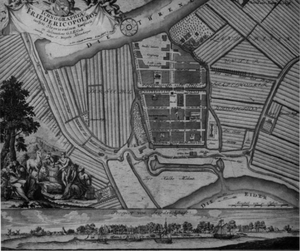
Frederiksstad / Historie / Under den danske konge
Frederiksstad 1750.
Frederiksstad er en by i det nordlige Tyskland under Kreis Nordfriesland i delstaten Slesvig-Holsten med cirka 2.500 indbyggere. Byen i den sydvestlige del af Sydslesvig ligger direkte ved udmundingen af Trenen i Ejderen og minder med sin retvinklede gadestruktur, kanaler og mange huse i nederlandsk renæssancestil om en typisk hollandsk by. Grunden er, at byen i 1600-tallet blev bygget af tilflyttede nederlandske religiøse flygtninge, som blev kaldt til Sydslesvig af den gottorpske hertug Frederik 3. I dag findes stadig flere trossamfund i den lille by: tyske og danske protestanter, katolikker og nederlandske mennonitter og remonstranter. Der er dog ingen jødiske, unitariske eller kvækeriske menigheder i byen længere. På grund af de mange religionssamfund i byen blev Frederiksstad også kaldt toleranceby.